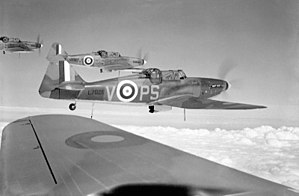
Boulton Paul Defiant
En mislykket 2. verdenskrigsudgave af 1. verdenskrigs succesrige Bristol Fighter
Boulton Paul Defiant var en britisk 1-motors jager. Defiant adskilte sig fra andre jagere ved, at den havde alt skytset i et elektrisk drevet kanontårn bag sin cockpit. Defiant blev udviklet som en interceptor til brug mod formationer af bombefly. En rolle, den fungerede i, hvis den ikke mødte på fjendtlige jagere, noget den ofte gjorde. Senere fik den en ny funktion som natjager udstyret med radar, en opgave, den udførte med større succes.